Hadrosauridae

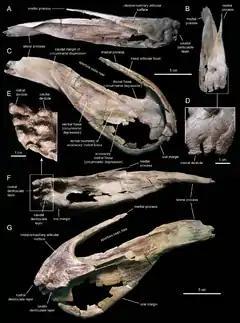
Premaxilla of "Eotrachodon", the taxon named by Prieto-Marquez "et al." 2016

Hadrosaurids likely originated in North America, before shortly dispersing into Asia. During the late Campanian-Maastrichtian, a saurolophine hadrosaurid migrated into South America from North America, giving rise to the clade Austrokritosauria, which is closely related to the tribe Kritosaurini. During the late early Maastrichtian, several lineages of Lambeosaurinae from Asia migrated into the European Ibero-Armorican Island (what is now France and Spain), including Arenysaurini and Tsintaosaurini. One of these lineages later dispersed from Europe into North Africa, as evidenced by "Ajnabia," a member of Arenysaurini.